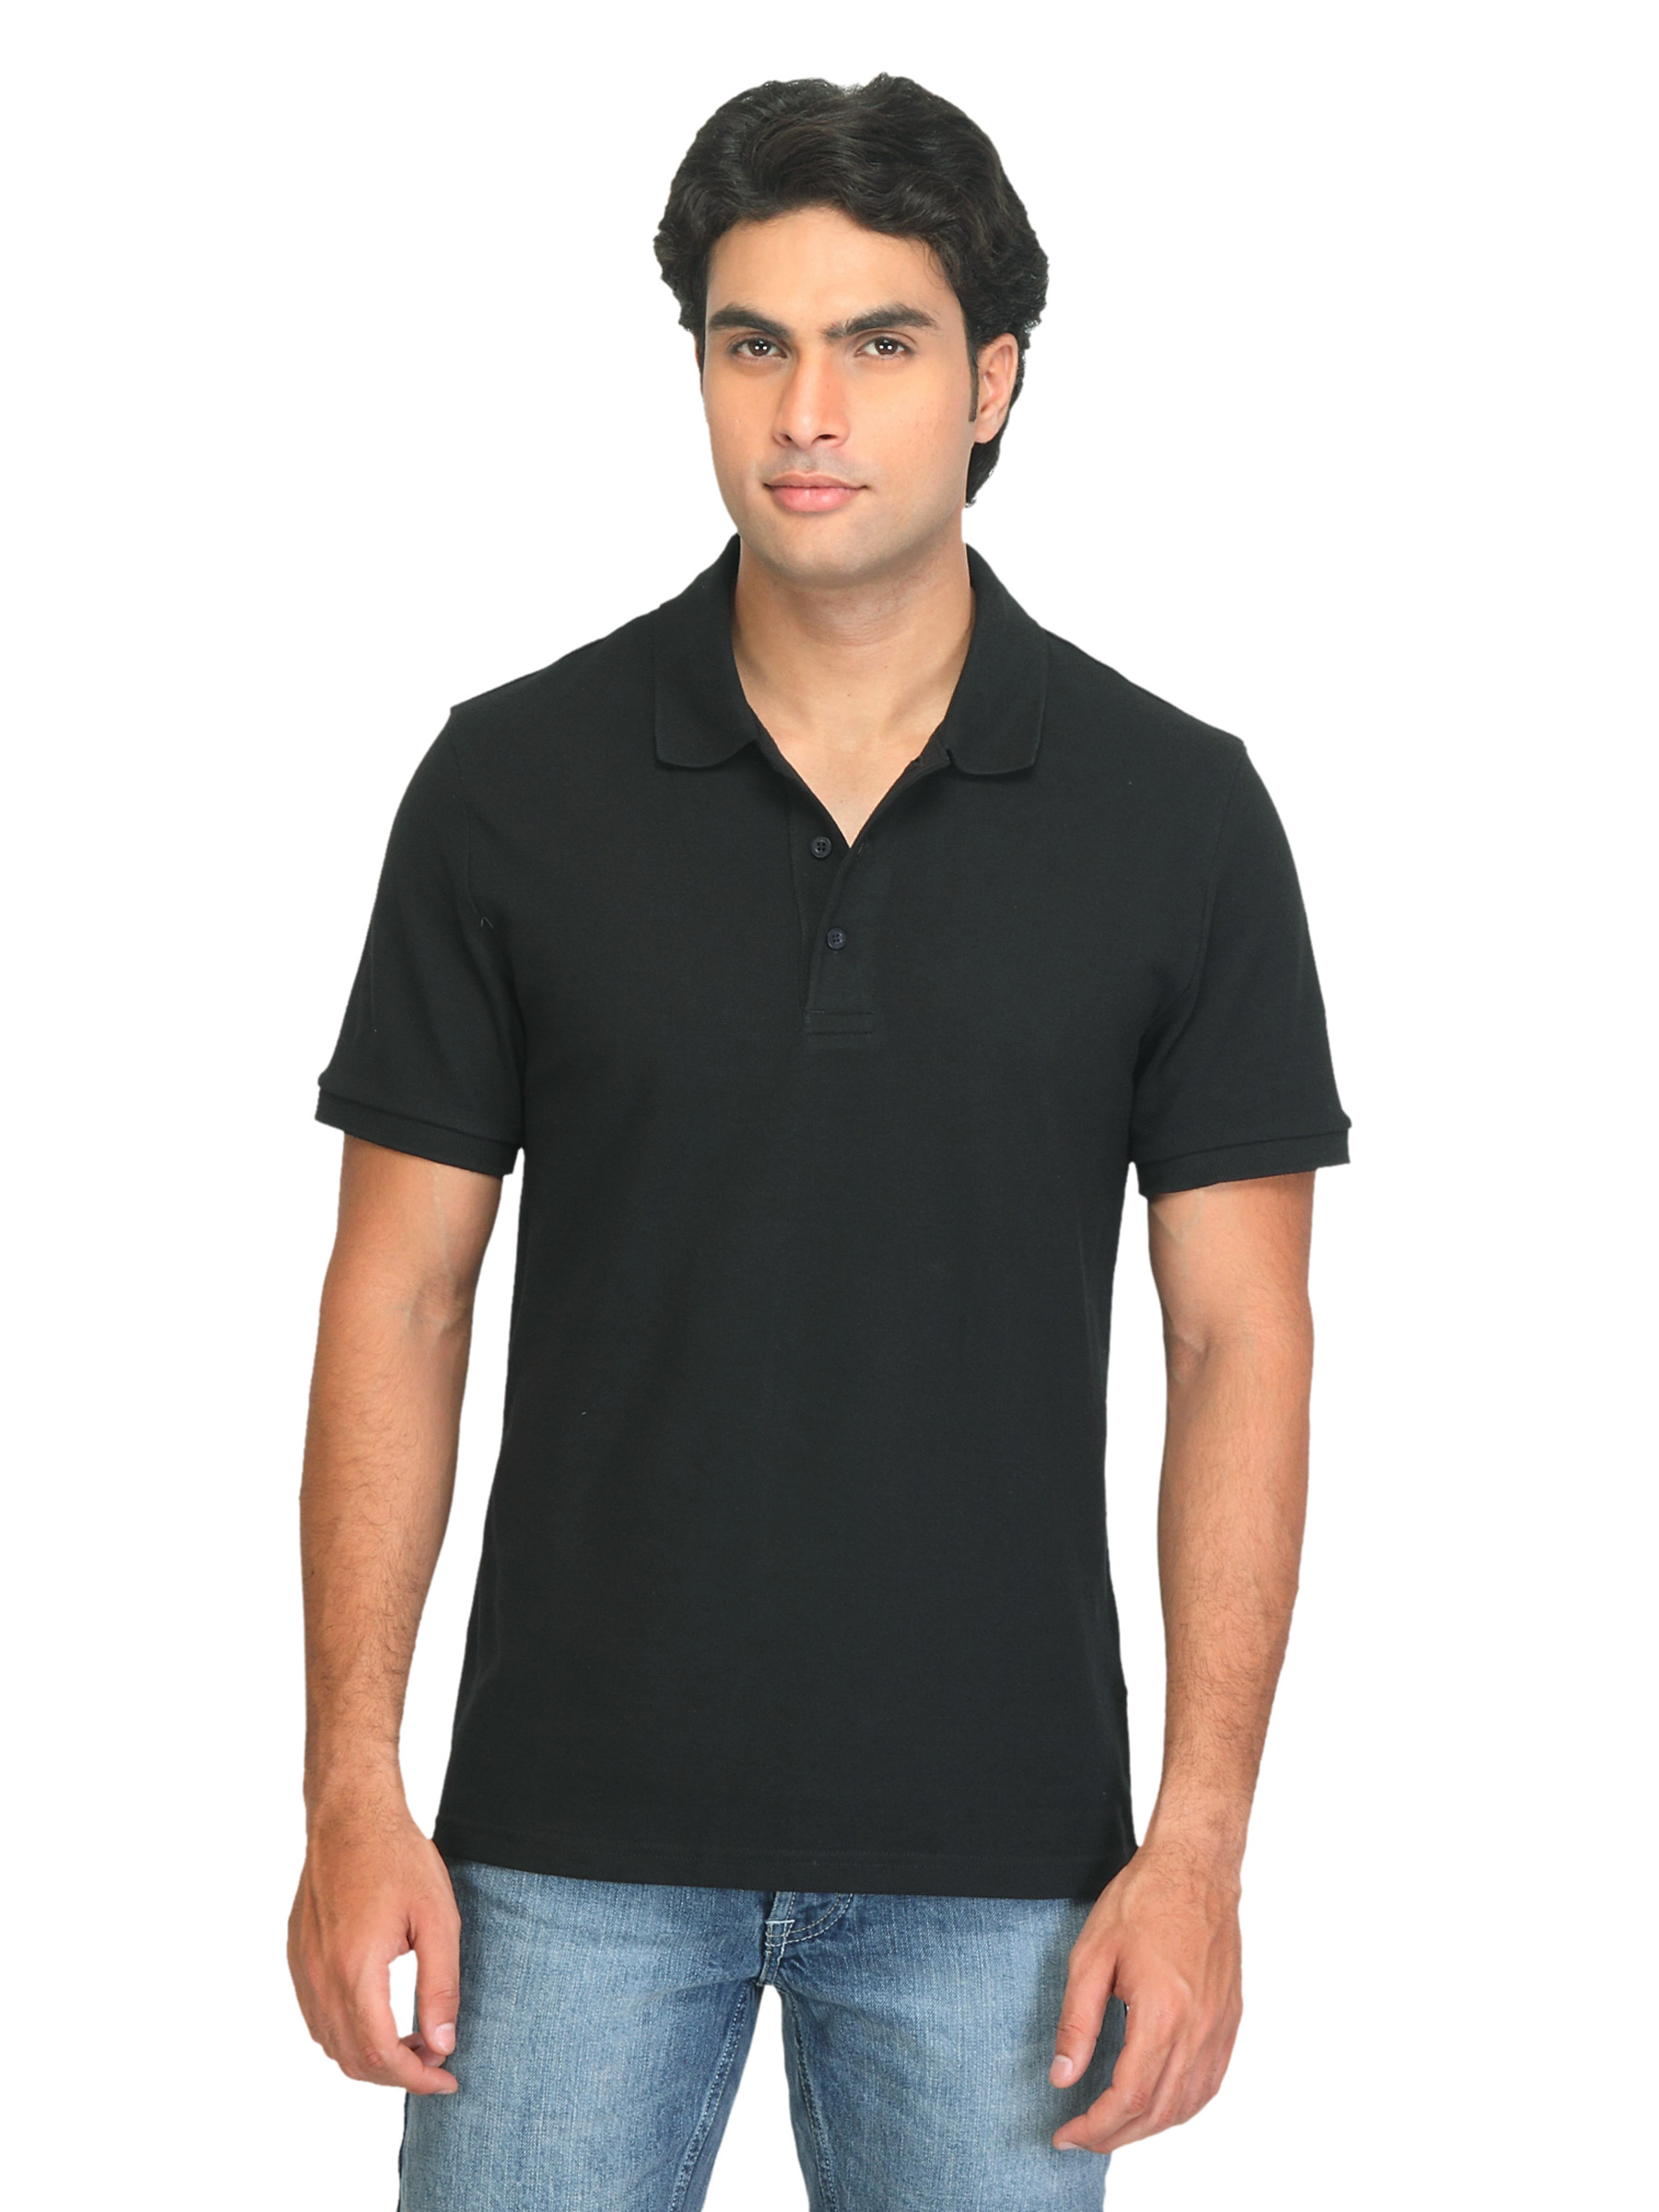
Puma Men Black Polo T-shirt
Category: Apparel / Topwear / Tshirts
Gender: Men
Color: Black
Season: Summer 2012
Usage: Casual